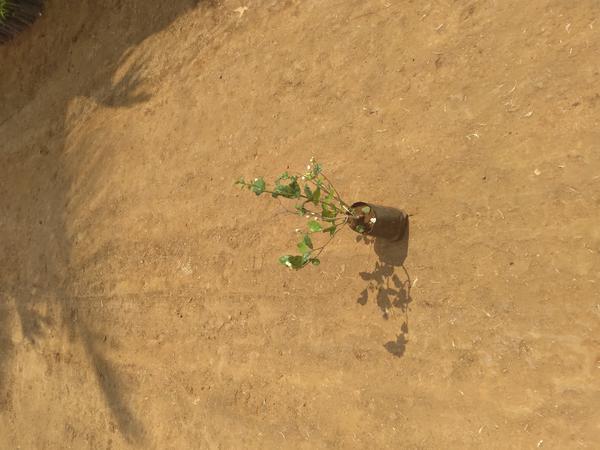
Plant: Jasmine